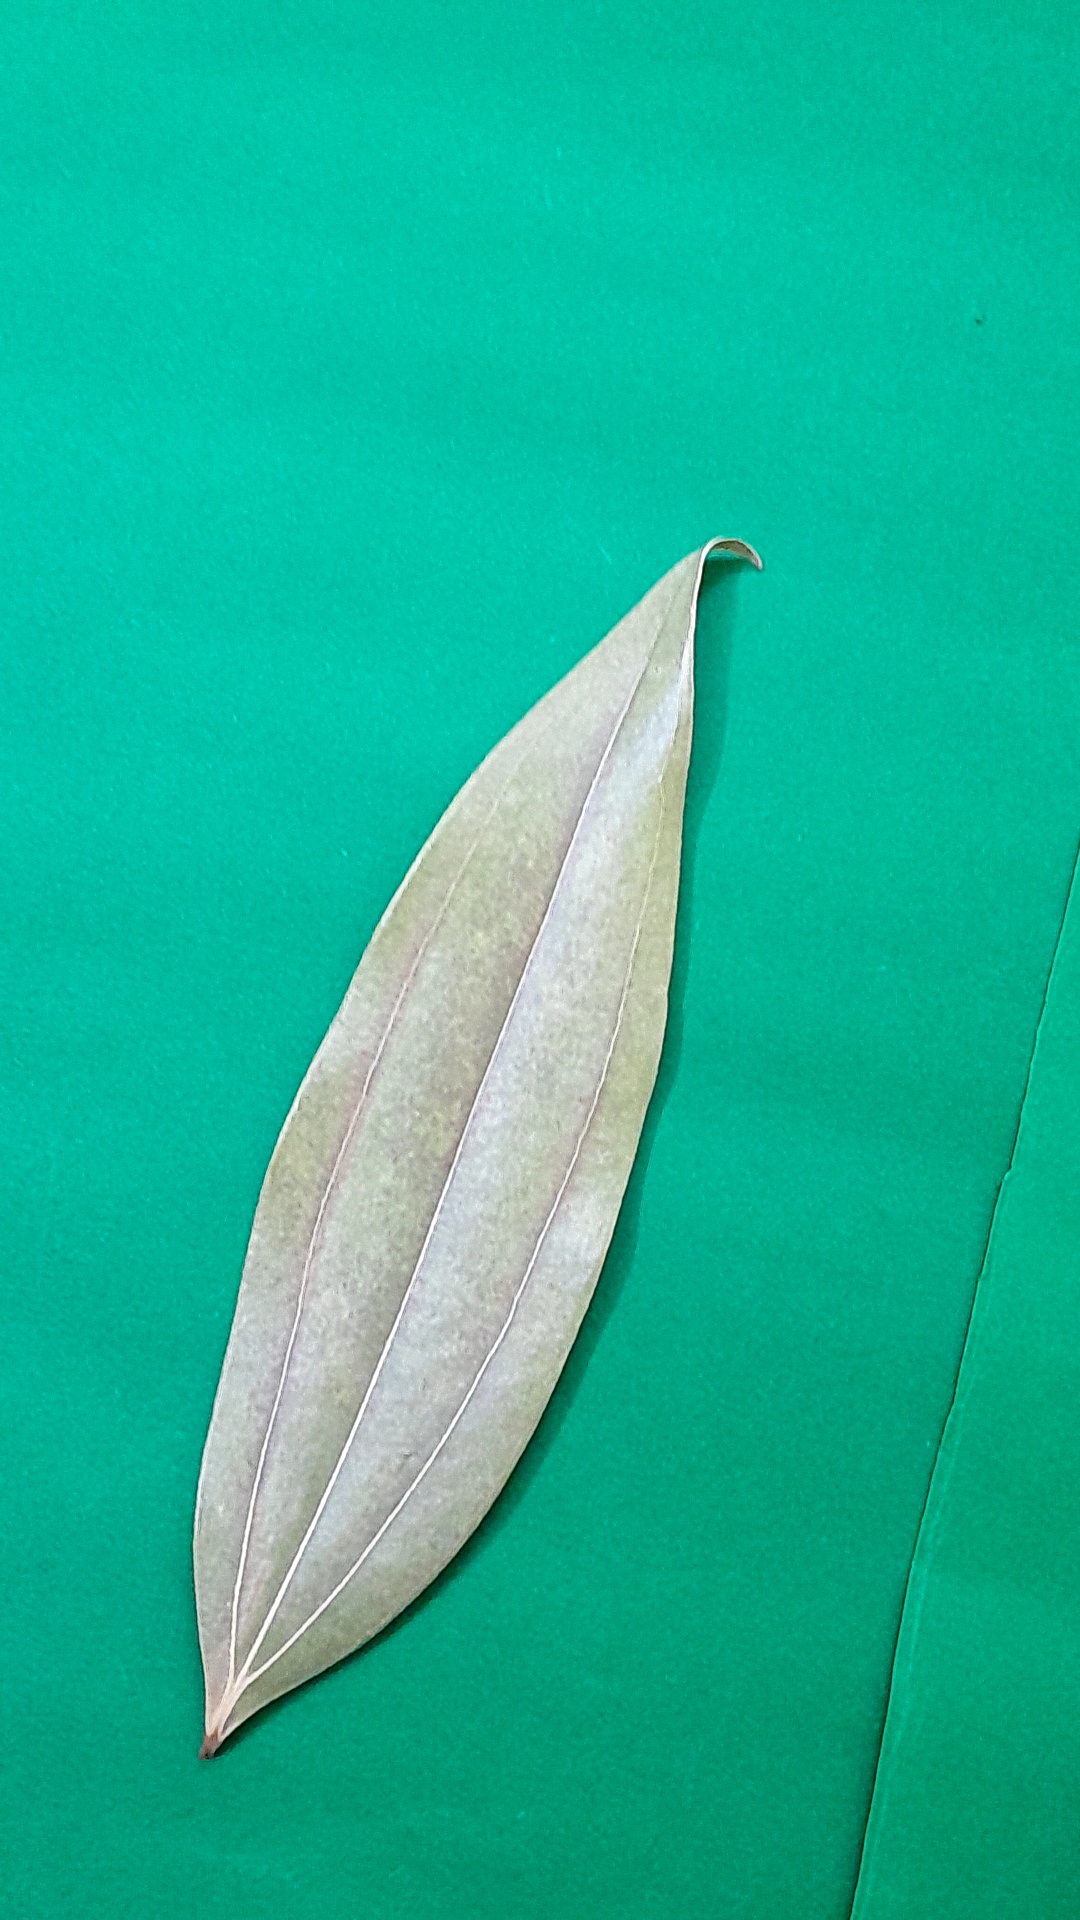
Label: Dry Leaf